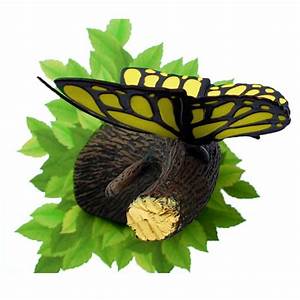
Label: farfalla